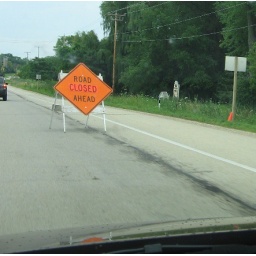
Even though the road was closed I was able to jump the gap in the van Duke's style